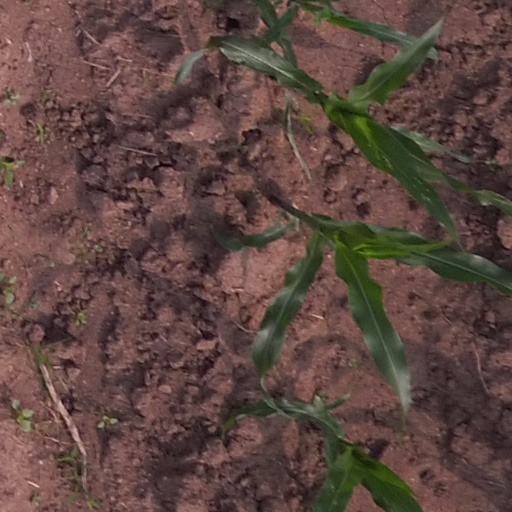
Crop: maize; corn